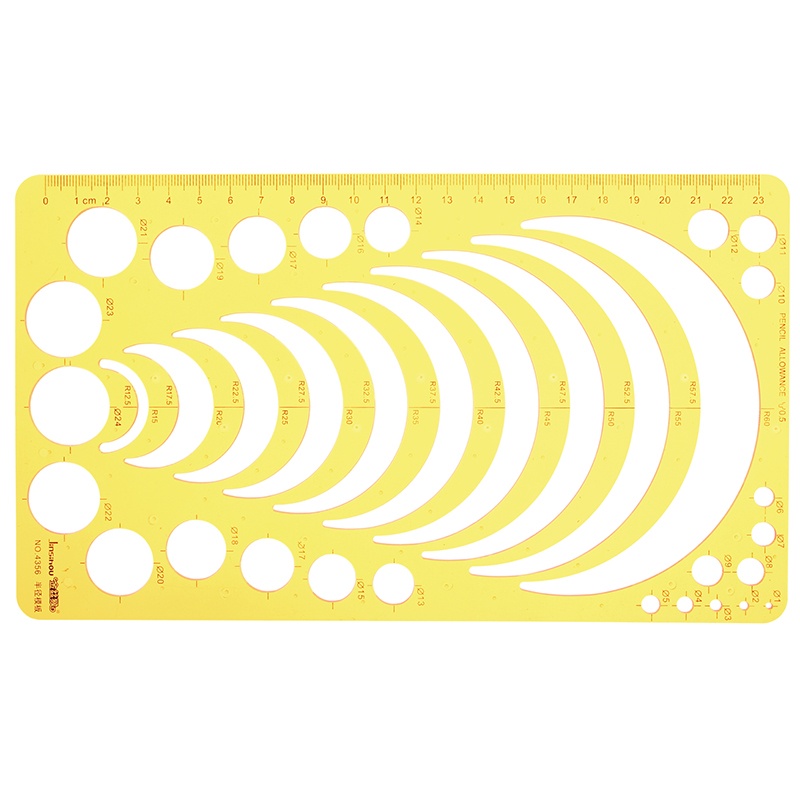
Circle Radius Semicircle Drawing Template KT Soft Plastic Ruler Jewelry Building Design Drawing Board
Brand: Shopify
Specification: Material: K Plastic (Soft Plastic) Type: Circle, Semicircle, Radius Length: 25cm Width: 14.4cm Features: - Made from transparent, orange plastic. The rate of transparency allows you to see the drawing below template for easy positioning. - Assorted sizes of 24 different assorted circles, from φ1mm to φ24mm, and 20 different assorted semicircles, from 12.5mm to 60mm. - The templates eliminate the time consuming job of drawing outlines with line dividers - Easy for decoration art design, fractional measurement, in school, office and every drawing templates. Package Included: 1 x Circle Semicircle Template Drawing Ruler More Details:
Category: Office Supplies > Office Equipment > Typewriters